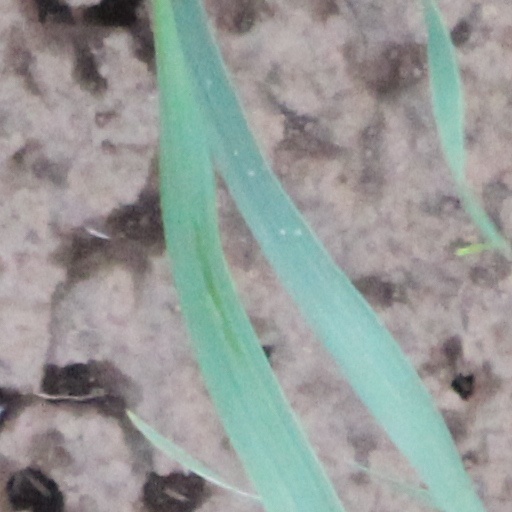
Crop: wheat